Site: brandenburg
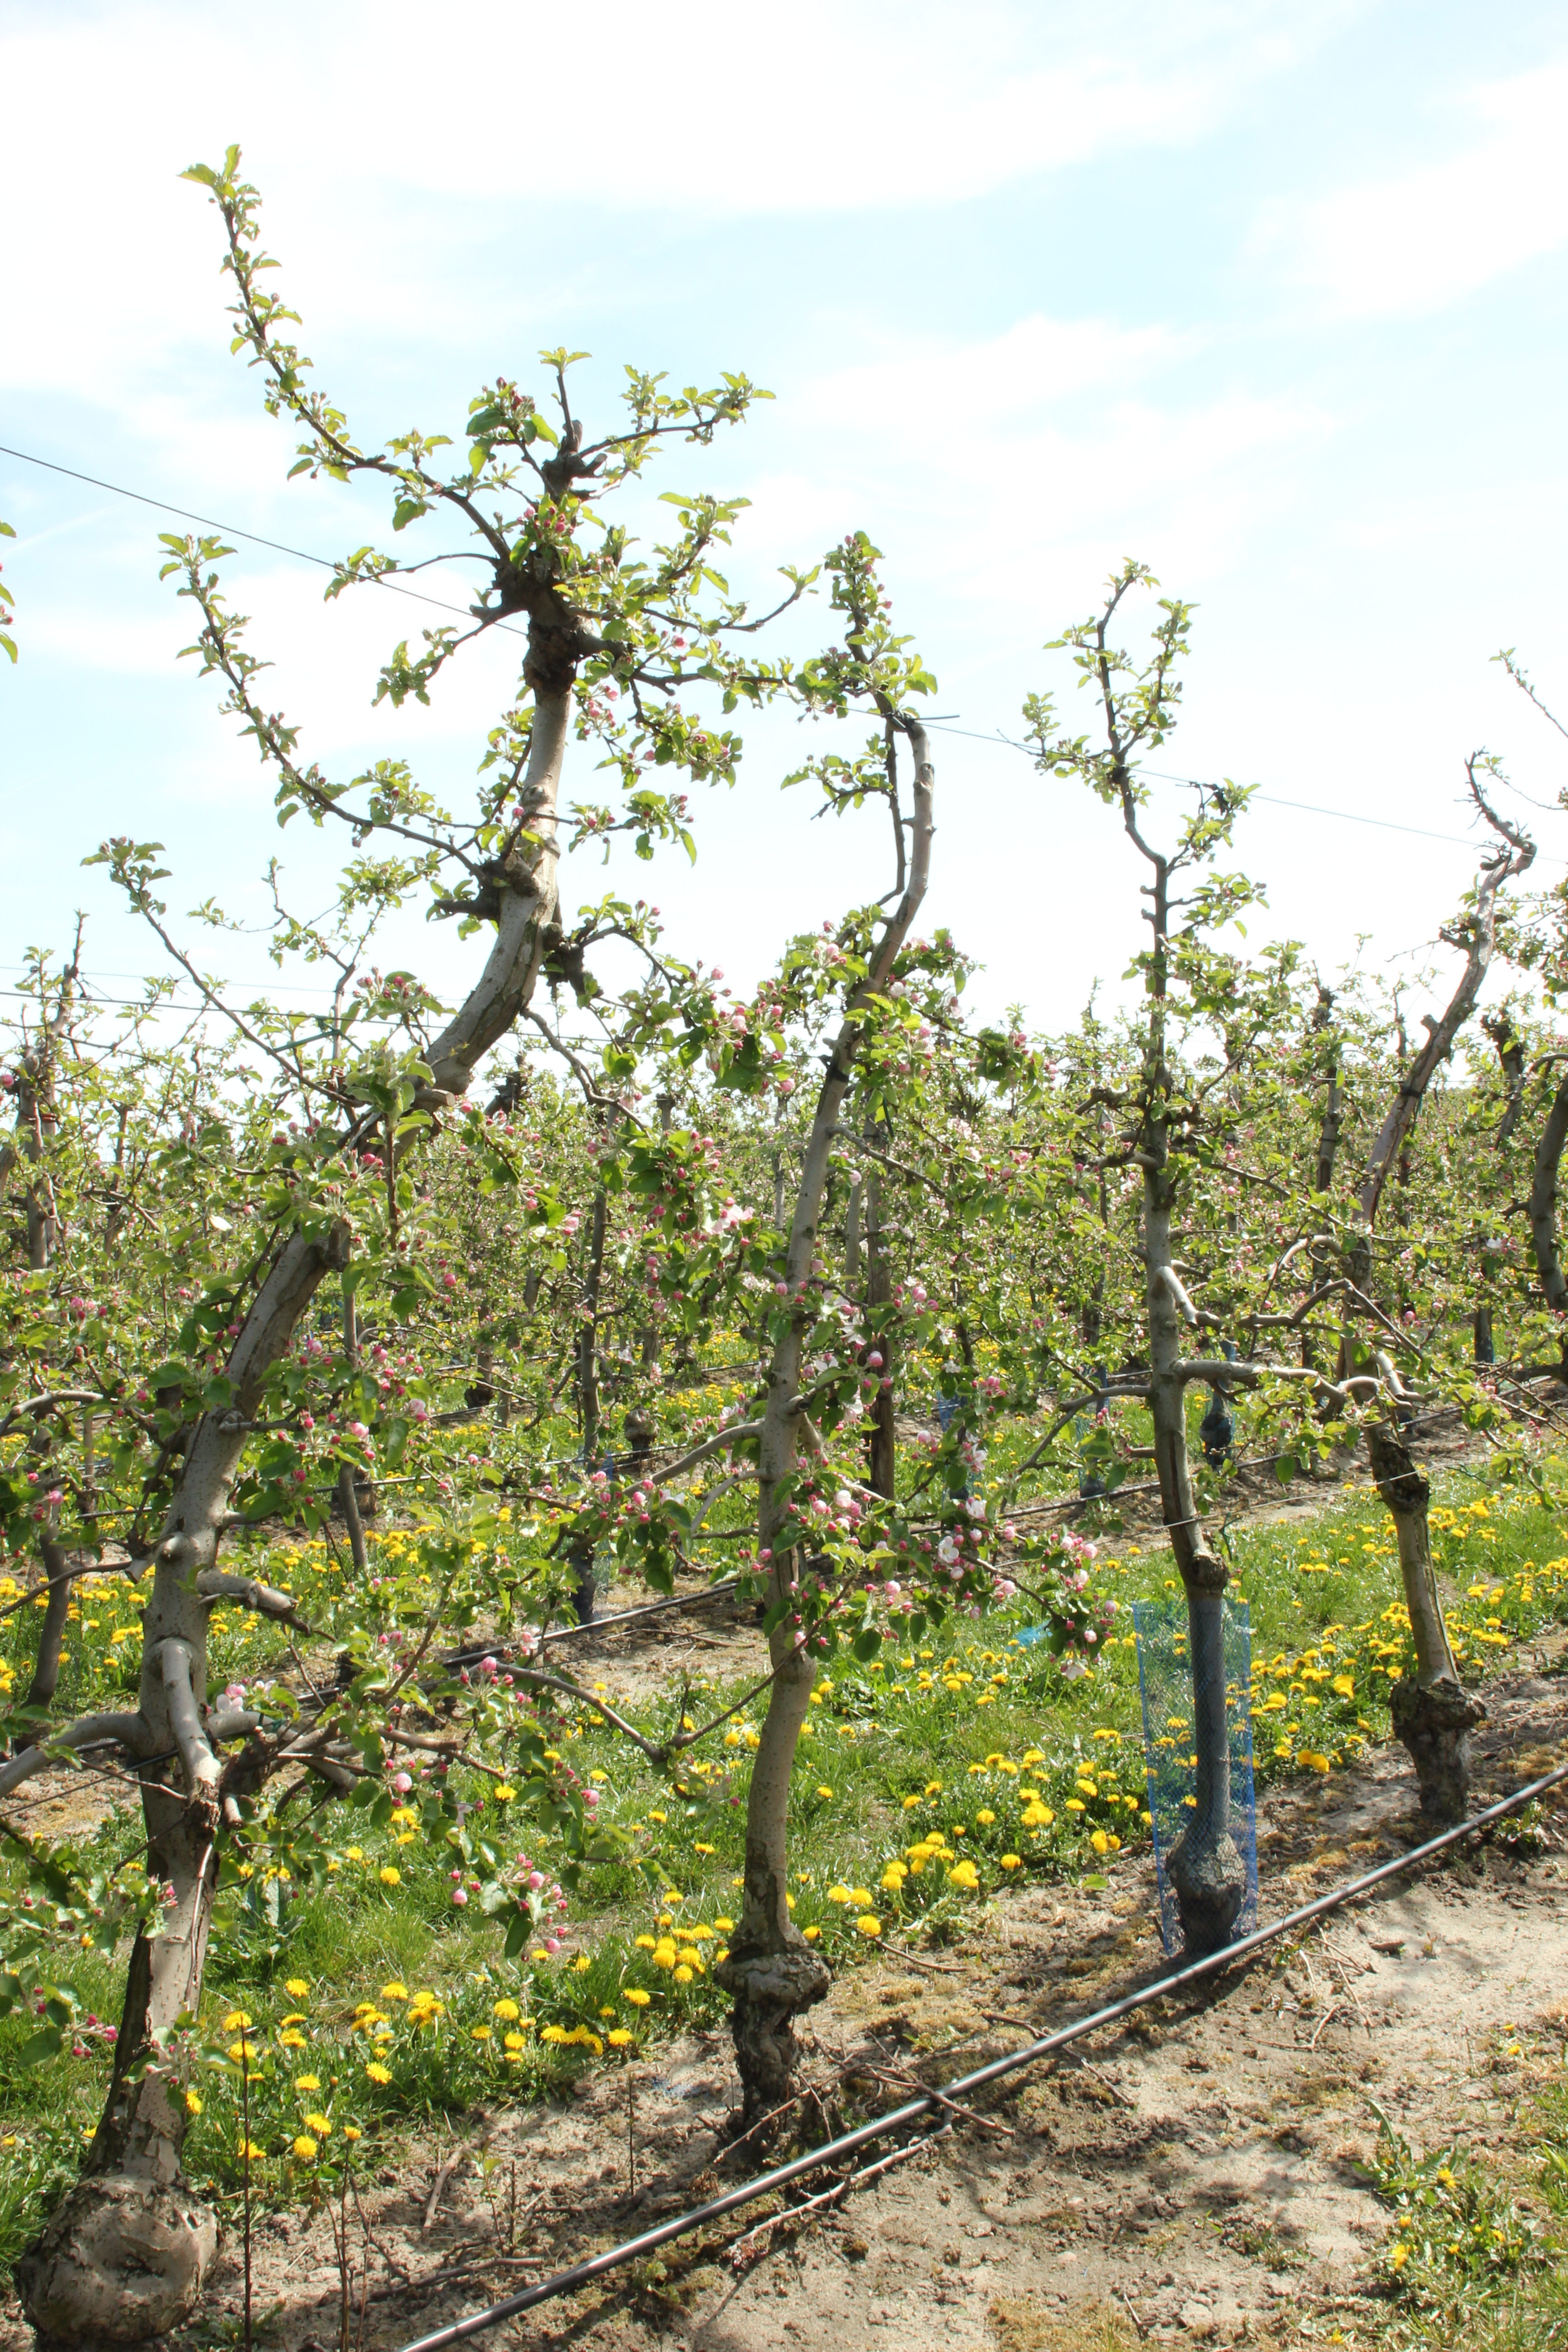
Growth stage (BBCH 57): Inflorescence emergence